Military Security Shield Forces

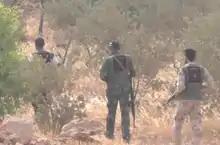
Military Shield militiamen on patrol in eastern Syria, September 2017.

A Military Shield detachment was present at the Palmyra frontline in December 2016, when ISIL launched a large-scale offensive in the area. This unit was later accused by the Tiger Forces to have fled in disarray after the first serious Islamist attacks, leaving Palmyra and Tadmor's remaining pro-government defenders to their fate. Soon after, Palmyra fell to ISIL, and the Military Security Shield Forces were among the pro-government units that sent reinforcements to help defend the nearby Tiyas Military Airbase from the next Islamist attack. The unit was also involved in the following government counter-offensive in the area. On 23 February 2017, al-Masdar News reported that over 900 Syrian Marines had joined the Military Security Shield Forces in order to avoid being drafted into the regular army. In June 2017, the Military Shield Forces took part in an anti-ISIL offensive in eastern Hama. Later that year, the militia took part in the battle to retake all of Deir ez-Zor city from ISIL. Afterwards, Military Shield militiamen began to garrison towns in eastern Syria which had been retaken from ISIL, such as Mayadin. The pro-opposition Syrian Observatory for Human Rights accused the militia of requisitioning food from local civilians during this time.